Tom Brady

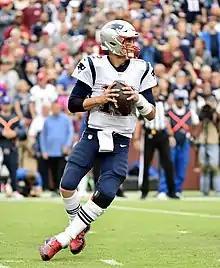
Brady in a game against the Redskins

On May 12, 2017, Brady was announced as the cover athlete for "Madden NFL 18." In a CBS interview on May 17, Charlie Rose asked Brady's wife, Gisele Bündchen, if she wanted Brady to retire, despite the fact that he was still playing at a high level. Bündchen mentioned that Brady suffered from a concussion in 2016, saying, "I mean he has concussions pretty much every—I mean we don't talk about—but he does have concussions. I don't really think it's a healthy thing for anybody to go through." Following the Bündchen interview, the NFL released a statement: "We have reviewed all reports relating to Tom Brady from the unaffiliated neurotrauma consultants and certified athletic trainer spotters who worked at Patriots' home and away 2016 season games as well as club injury reports that were sent to the league office. There are no records that indicate that Mr. Brady suffered a head injury or concussion, or exhibited or complained of concussion symptoms. Today we have been in contact with the NFLPA and will work together to gather more information from the club's medical staff and Mr. Brady". Brady's agent, Don Yee, said that Brady was not diagnosed with a concussion during the 2016 season.